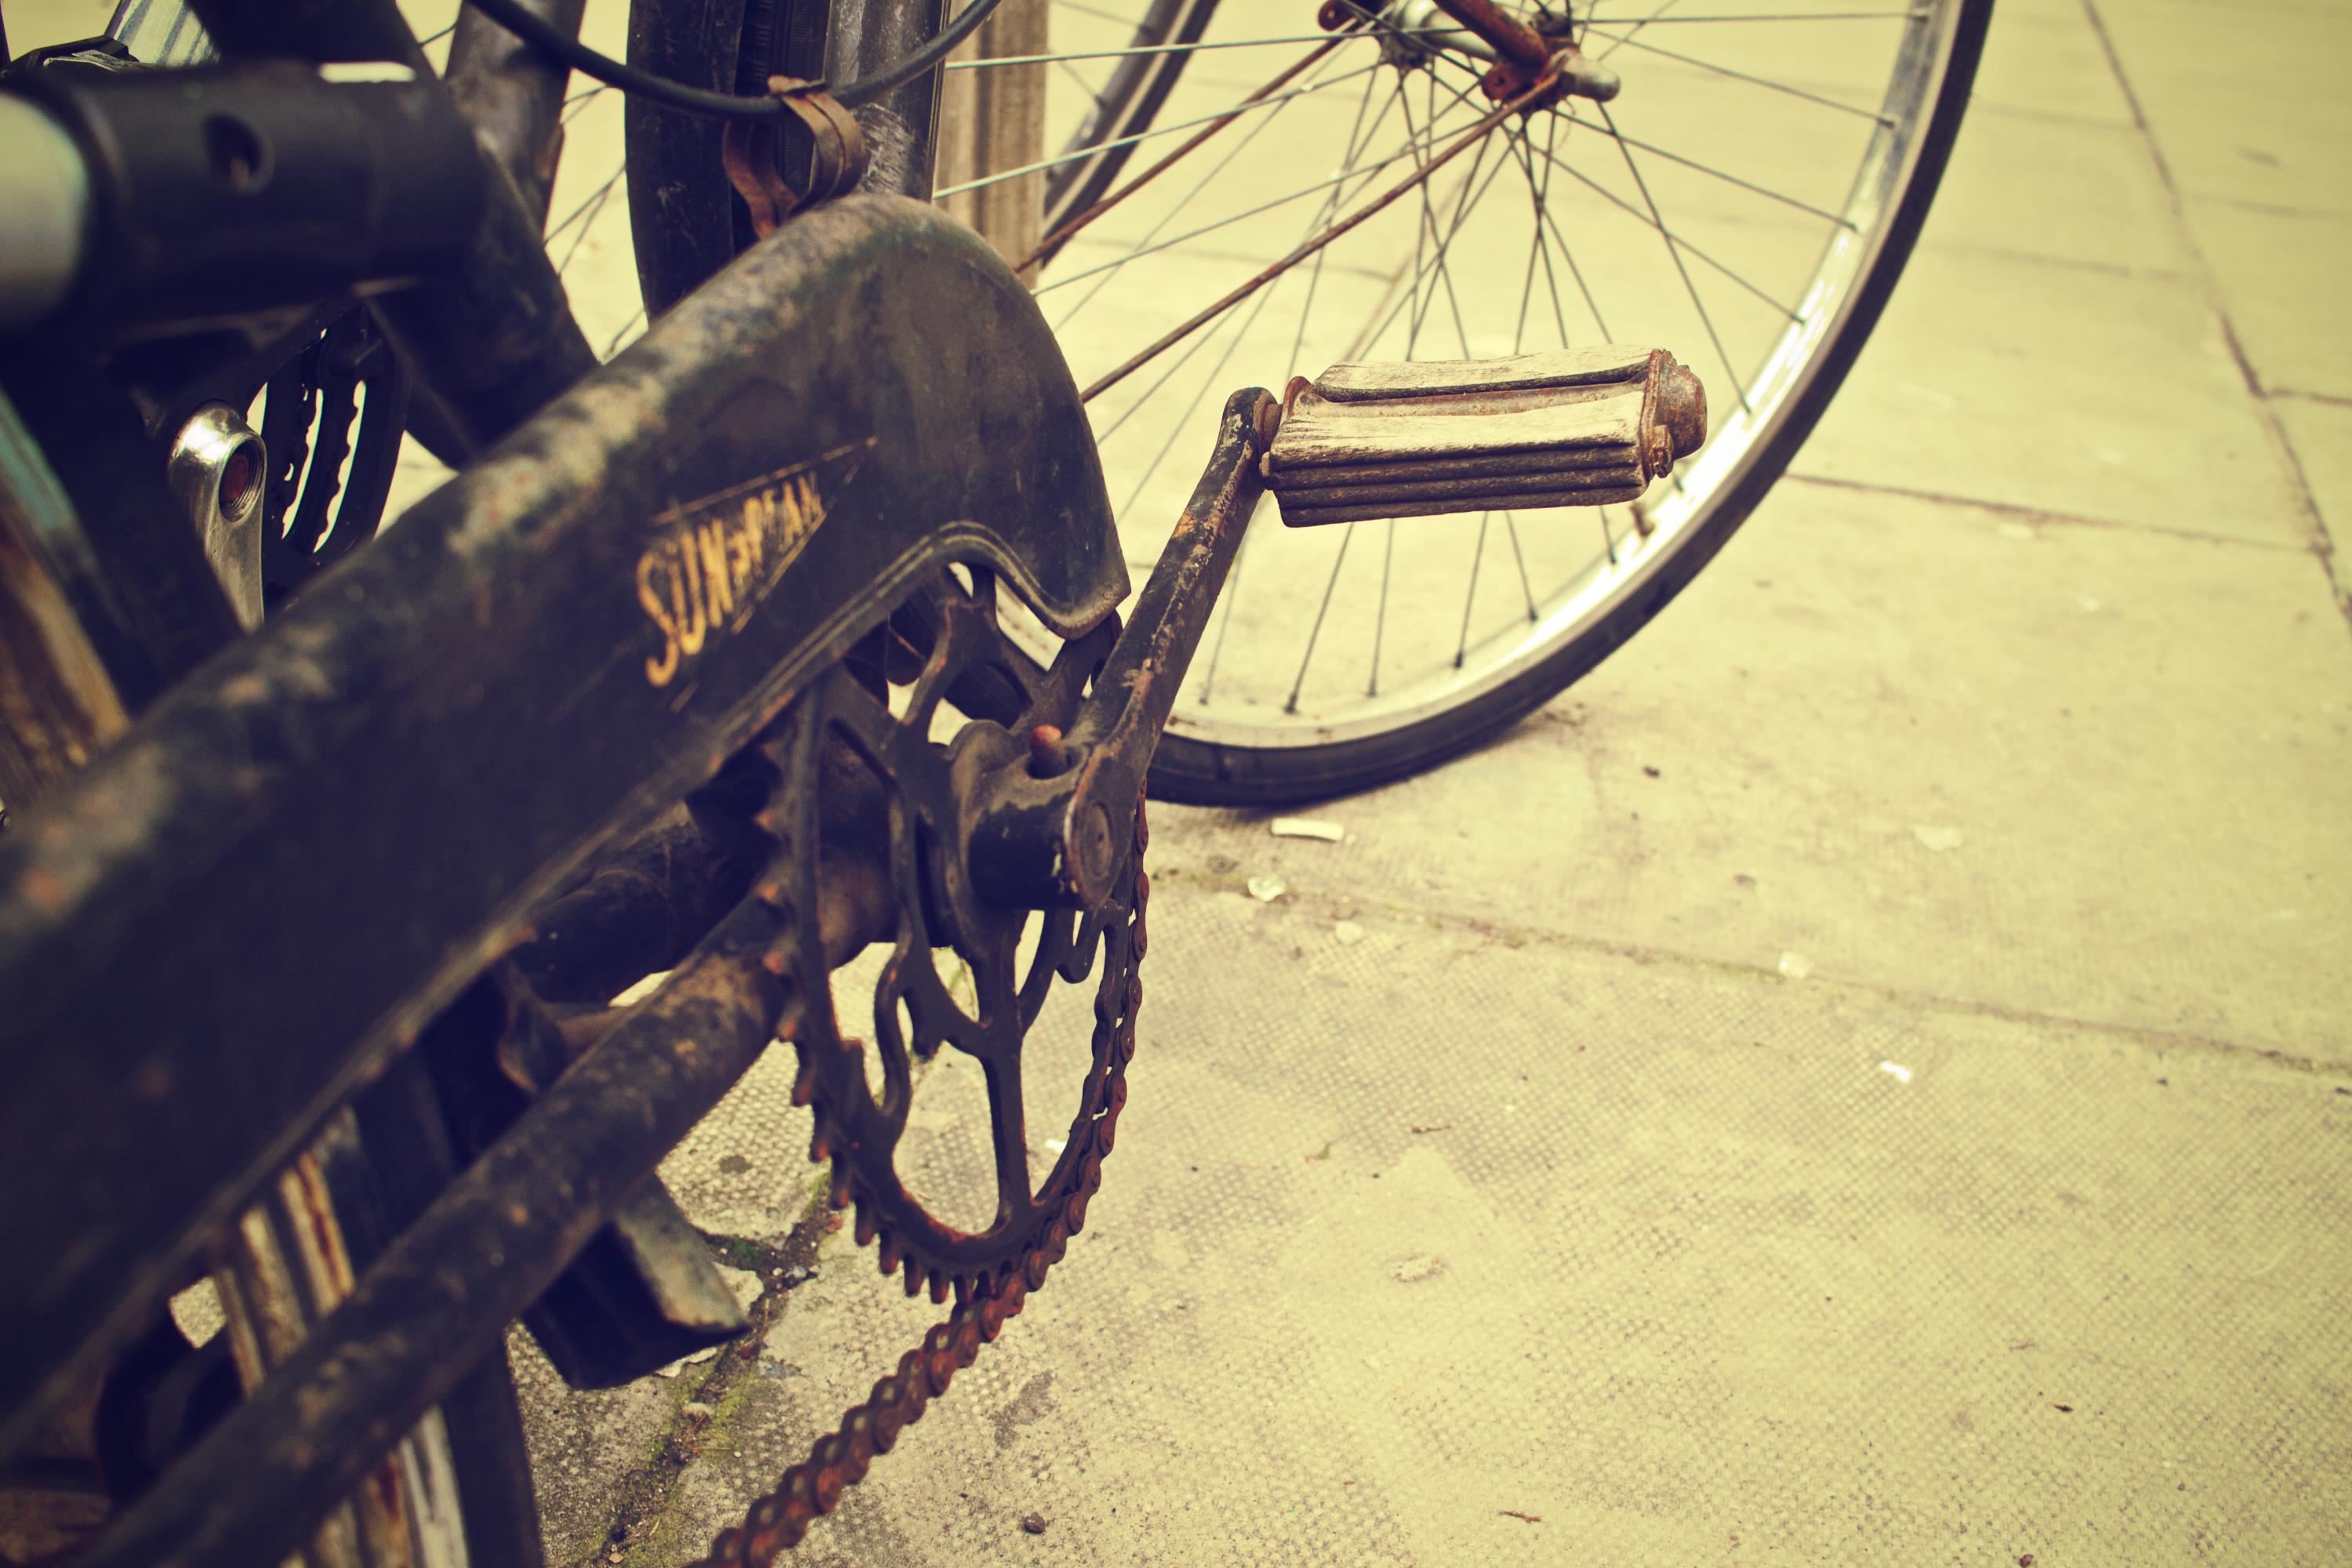
light, wheel, chain, old, bicycle, bike, rust, vehicle, color, broken, darkness, black, sports equipment, poverty